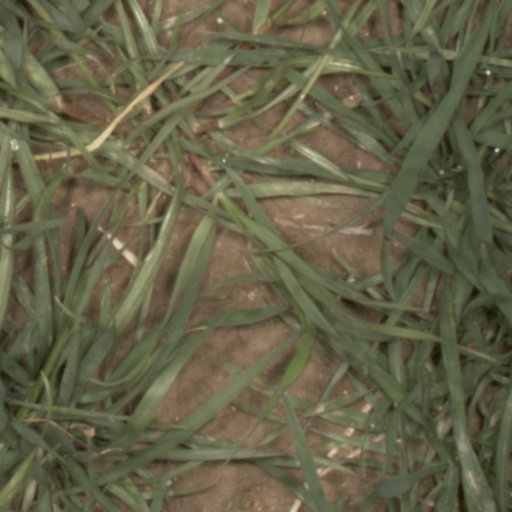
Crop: wheat